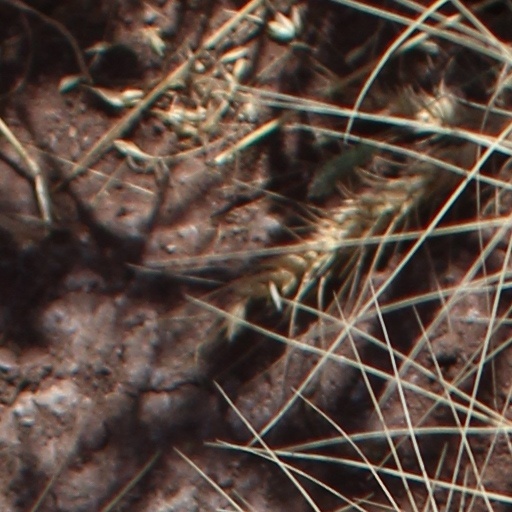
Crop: wheat